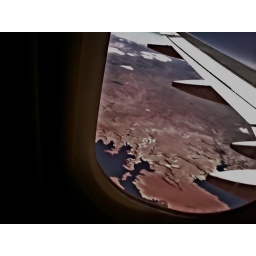
View from the plane over some red earth